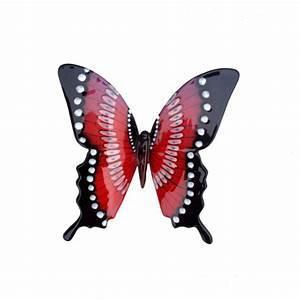
butterfly